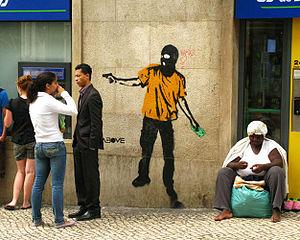
L'éthique est une discipline philosophique portant sur les jugements moraux. C'est une réflexion fondamentale sur laquelle, en principe, la morale de tout peuple pourrait établir ses normes, ses limites et ses devoirs.
ABOVE est un artiste urbain contemporain californien.